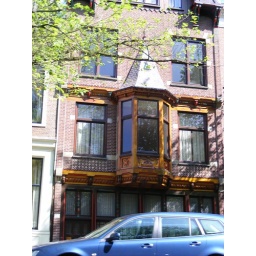
The shipmaker had his house built in the style of his boats